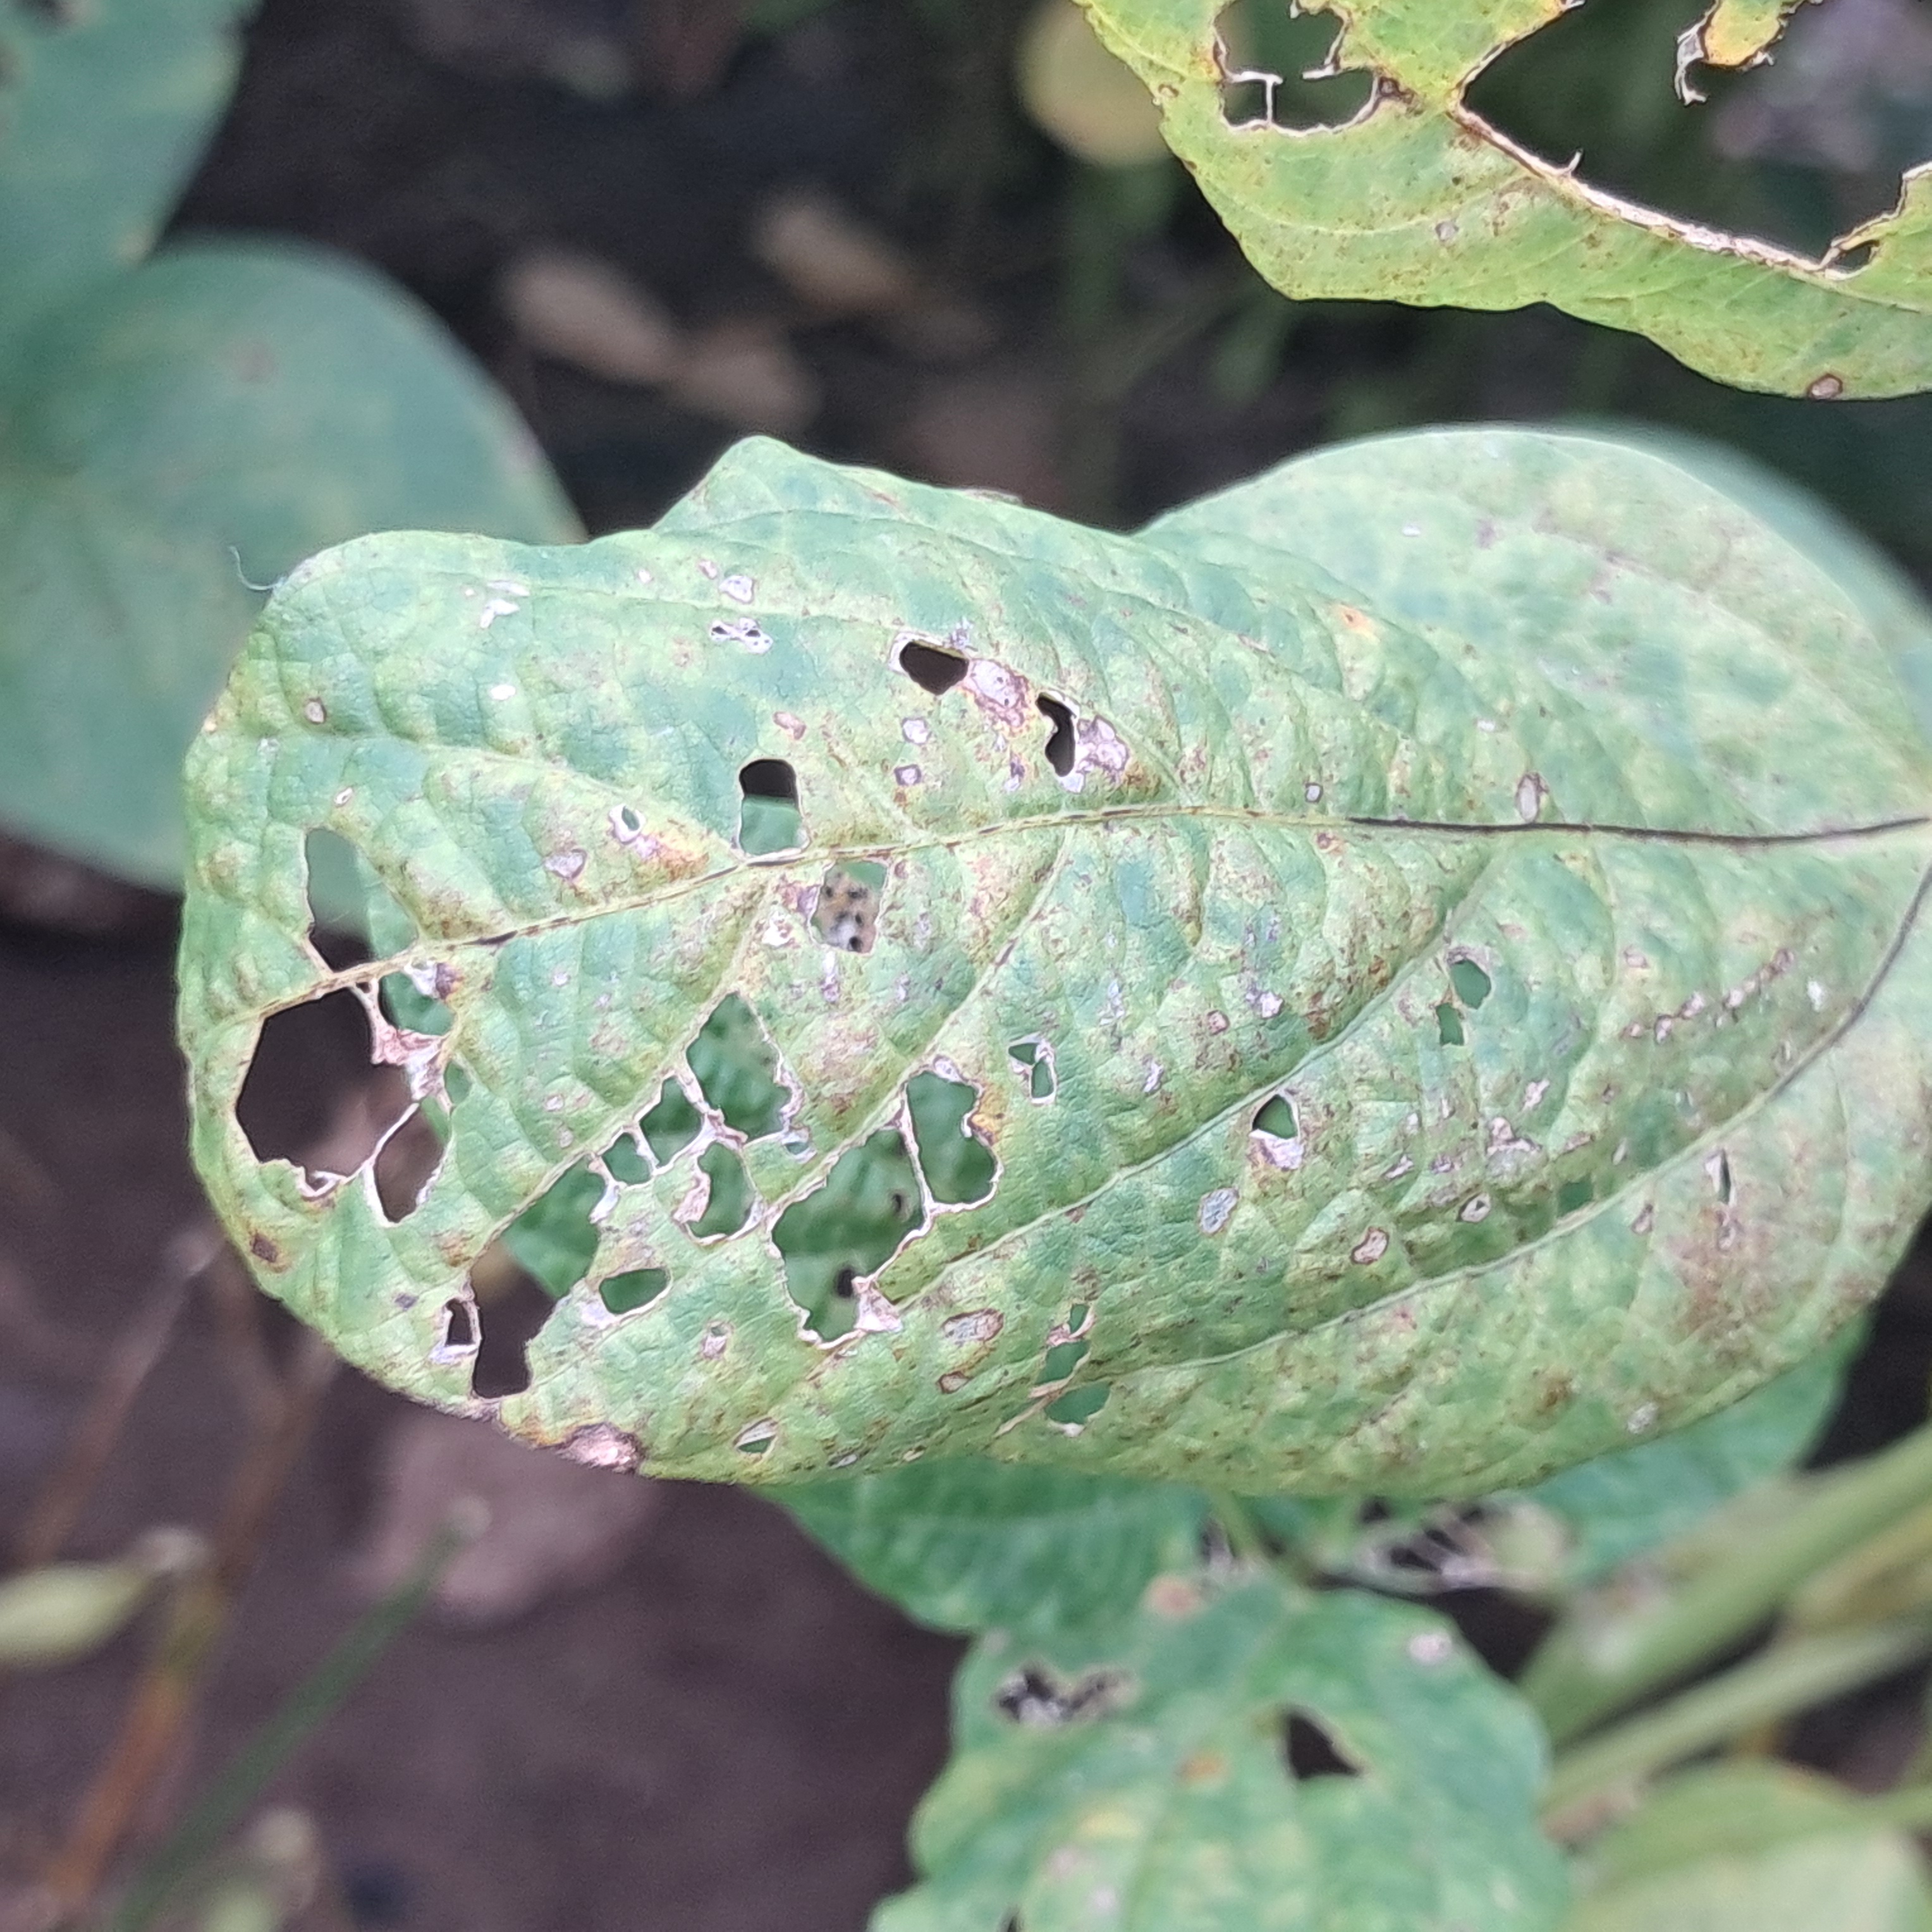
Label: Caterpillar_Semilooper_Pest